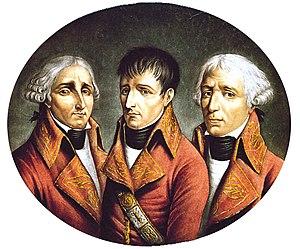
Les trois consuls de la Constitution de l'an VIII (de gauche à droite
Jean-Jacques-Régis de Cambacérès est un jurisconsulte et homme d'État français, né le 18 octobre 1753 à Montpellier et mort le 8 mars 1824 à Paris.
Le coup d'État du 18 brumaire an VIII, souvent abrégé en coup d’État du 18 Brumaire, organisé par Emmanuel-Joseph Sieyès et exécuté par Napoléon Bonaparte, avec l'aide décisive de son frère Lucien, marque la fin du Directoire et de la Révolution française, et le début du Consulat. Si les événements déterminants se produisent le 19 brumaire au château de Saint-Cloud, où le Conseil des Cinq-Cents et le Conseil des Anciens sont réunis, c'est le 18 que la conjuration met en place les éléments nécessaires au complot.
Charles-François Lebrun, duc de Plaisance, né à la Bouchelière, hameau de Saint-Sauveur-Lendelin dans le diocèse de Coutances, le 19 mars 1739, et mort à Sainte-Mesme, le 16 juin 1824, inhumé au cimetière du Père-Lachaise, a été troisième consul et prince-architrésorier du Premier Empire.